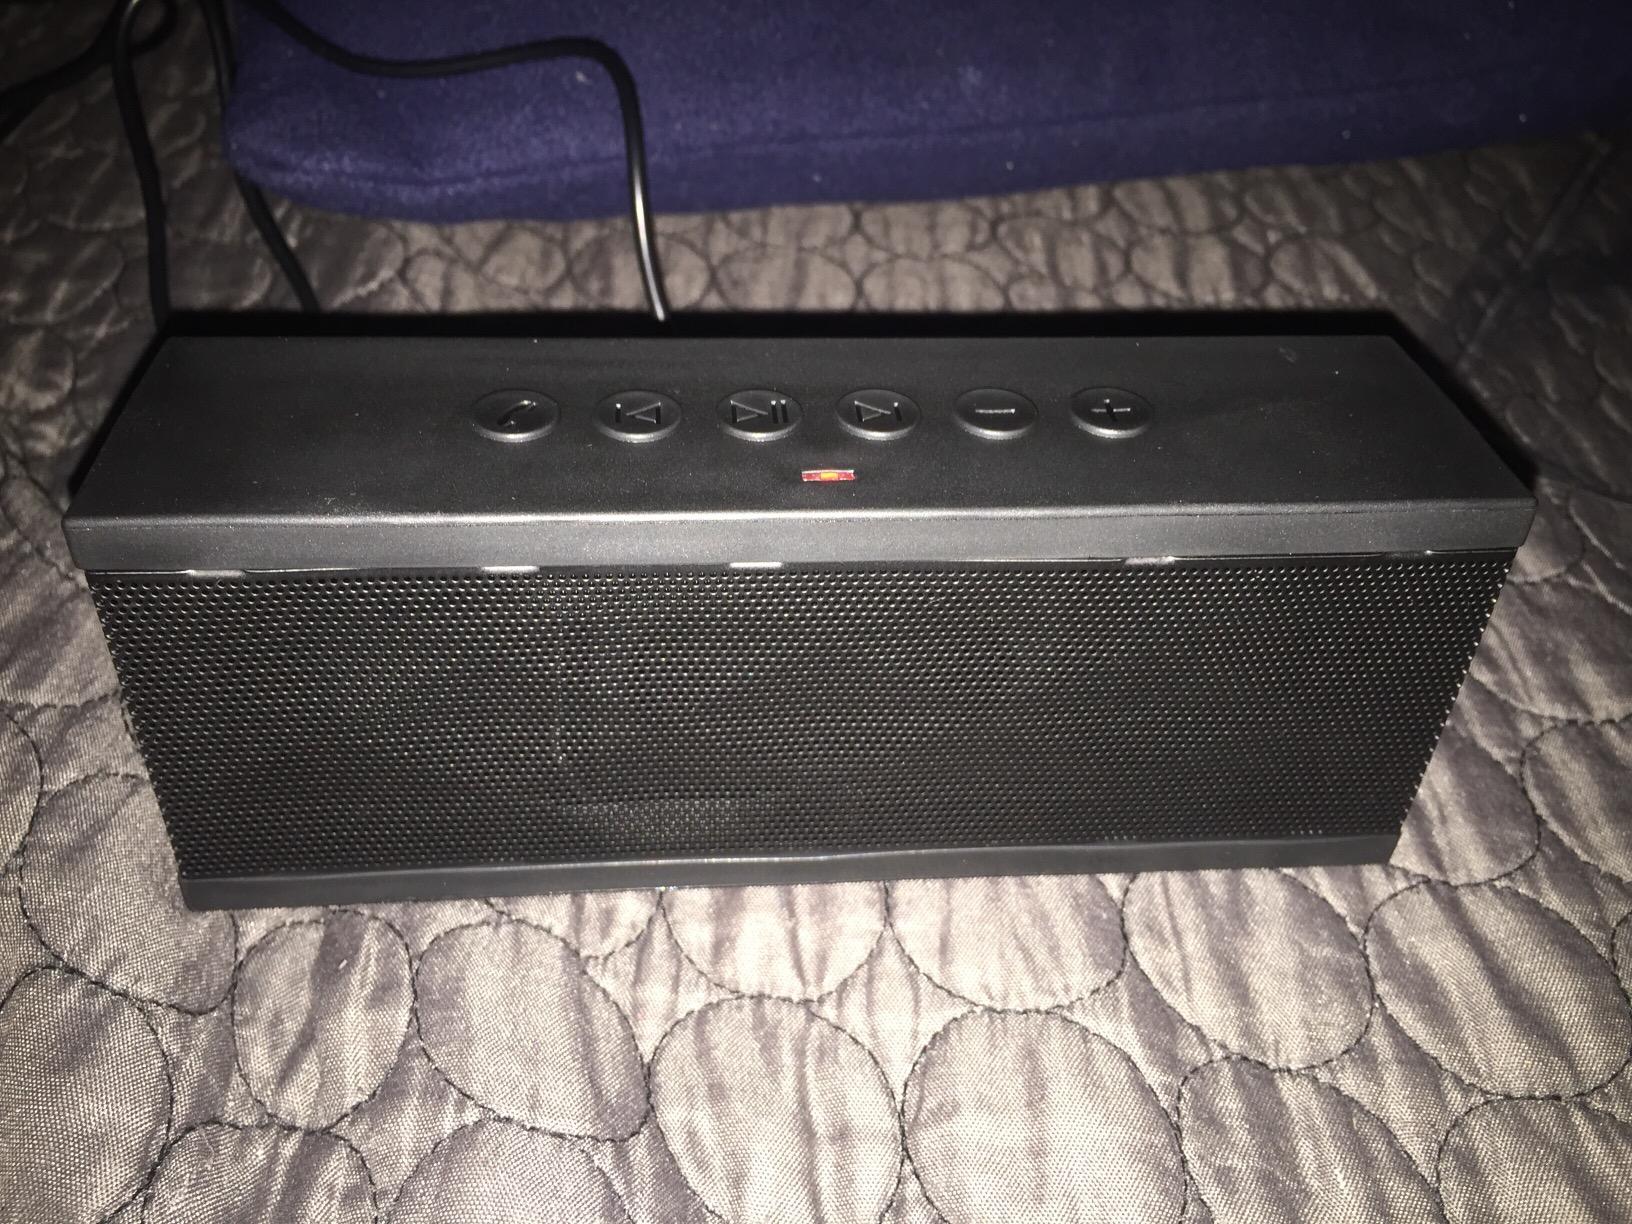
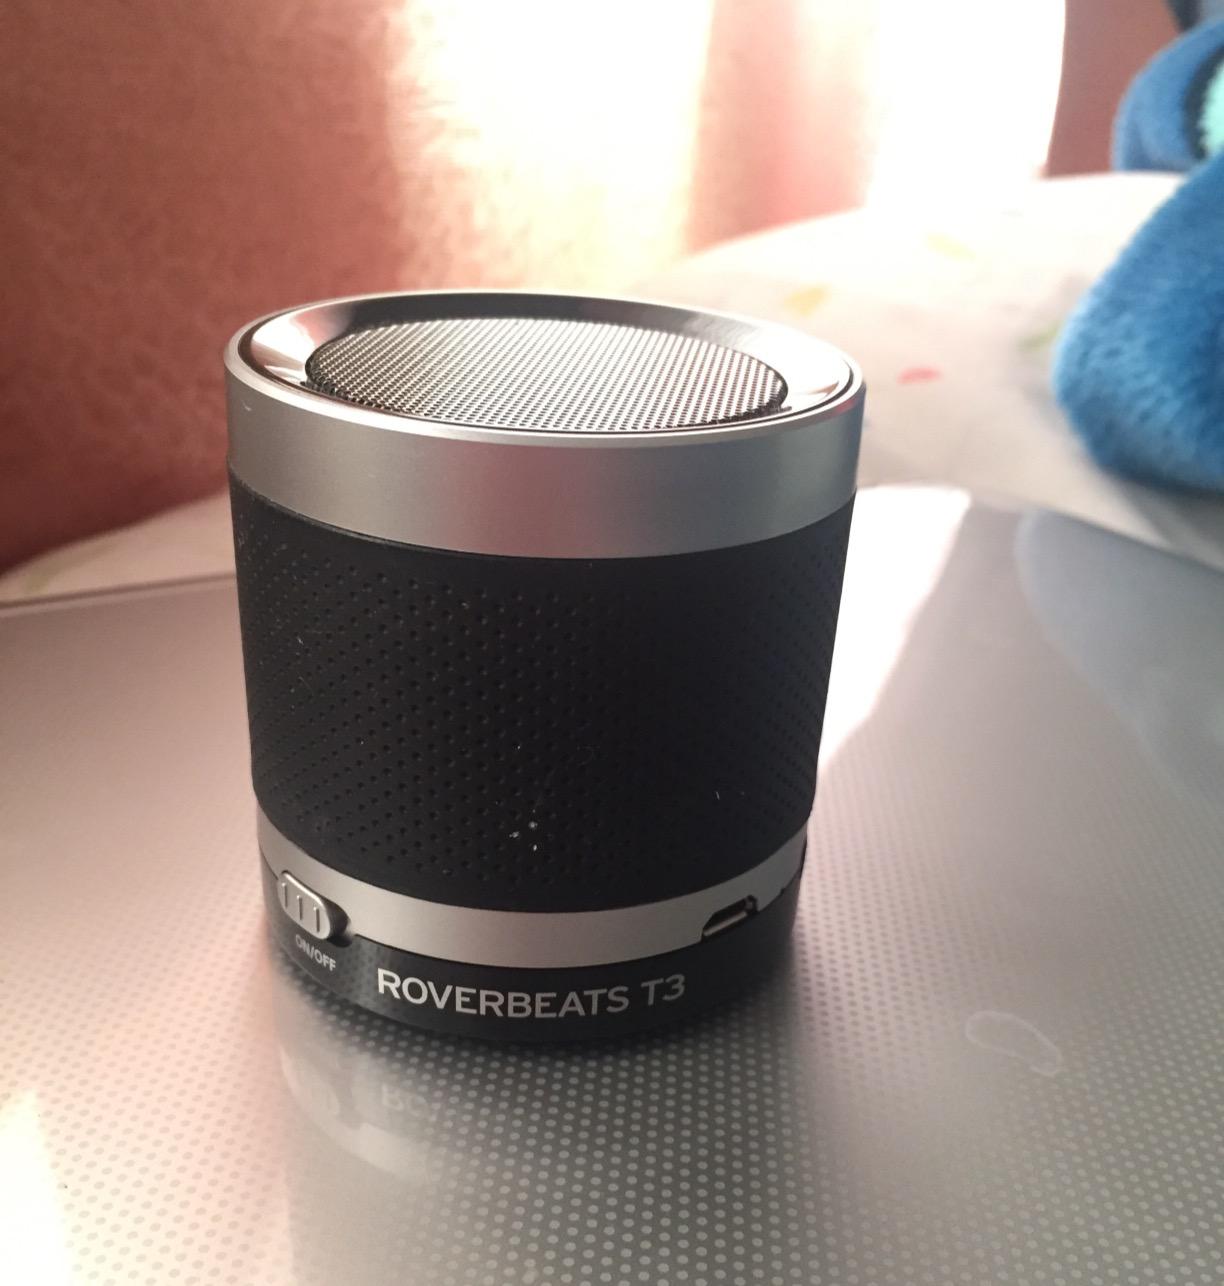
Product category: speaker
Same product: no